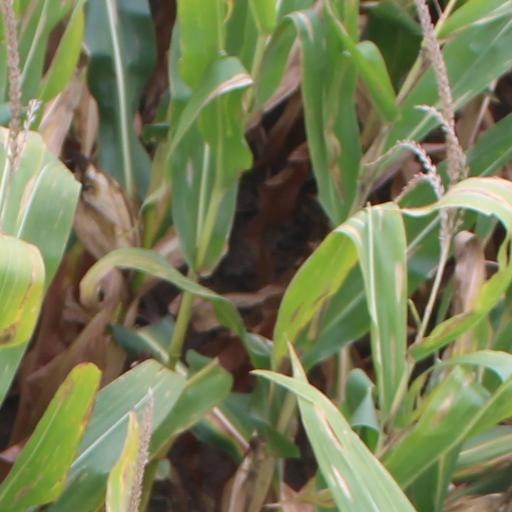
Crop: maize; corn